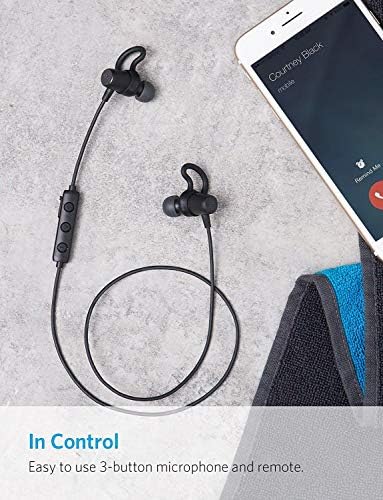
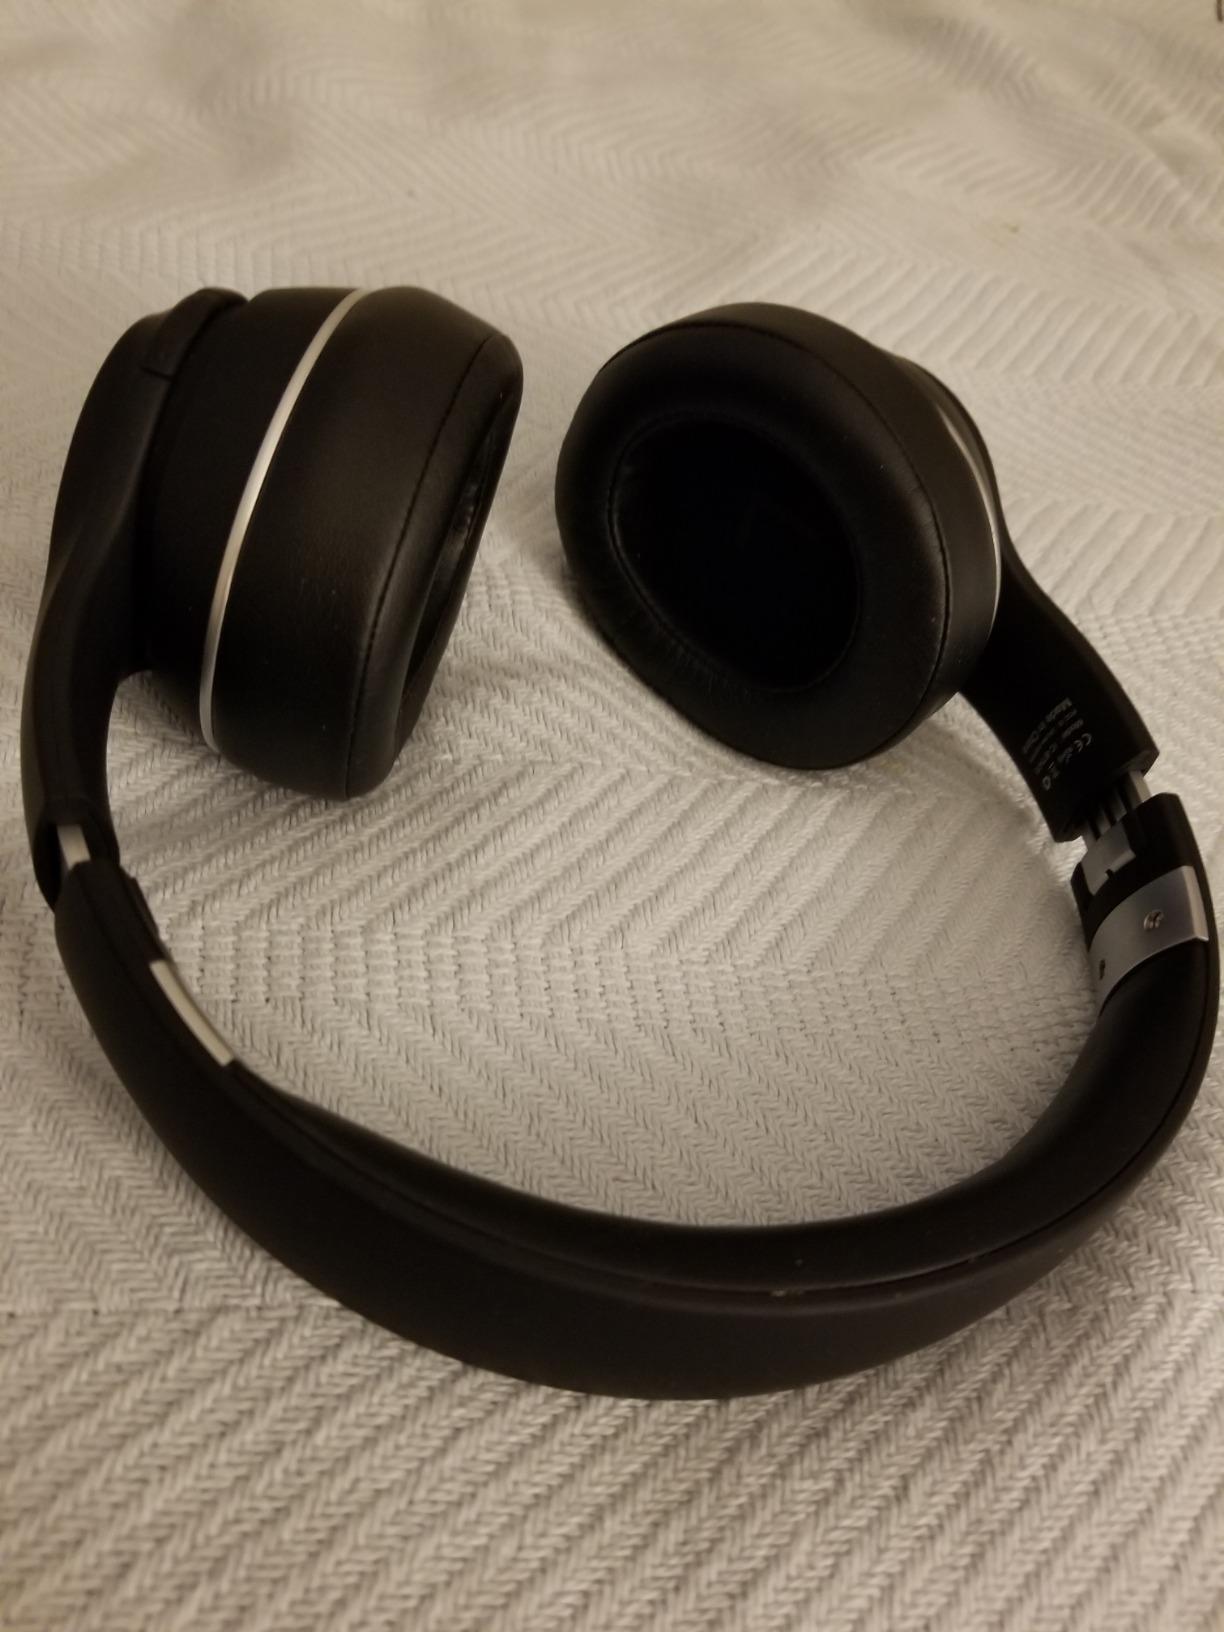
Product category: headphones
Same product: no